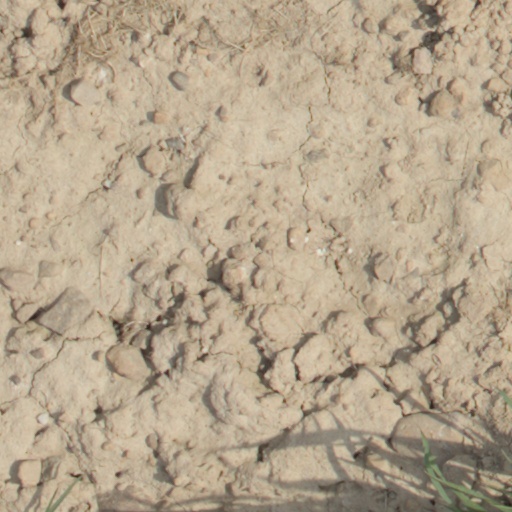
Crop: wheat